Museo de Intramuros

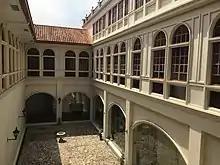
Interior courtyard of the Casa Misión

Excavation and plans to restore the church began when the Intramuros Administration was created in 1979 through Presidential Decree 1616. The excavation works was a joint project by the Intramuros Administration and the Cultural Properties and Archaeology Division of the National Museum of the Philippines. There were 500 artifacts discovered on the site of the San Ignacio Church Ruins, and one of them is known as the "Intramuros Pot Shard", the only artifact with ancient inscription recovered systematically.